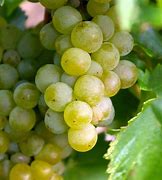
Label: grape